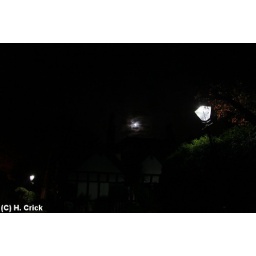
The moon appears over the roof of the temple, between the chimneys.. added with the 50 style street lamps